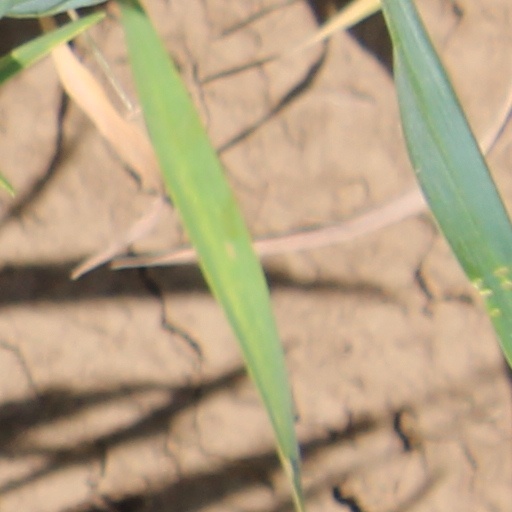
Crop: wheat